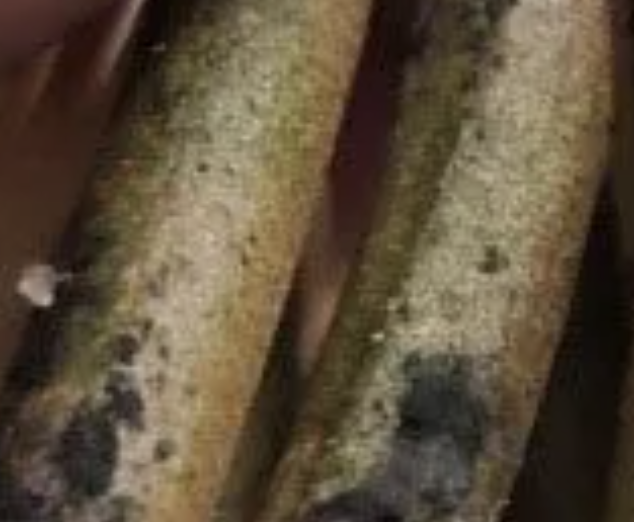
Label: sooty_mold